Efren Reyes

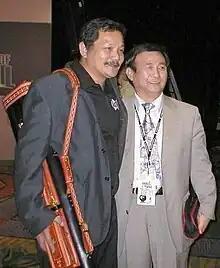

Reyes won the 2002 International Challenge of Champions, defeating Mika Immonen in a . He reached the final of the 2004 WPA World Eight-ball Championship, where he met Marlon Manalo in the final. He trailed 0–4, but won eight straight racks and won the final 11–8. The win made Reyes the first player to win WPA world championships in more than one discipline.